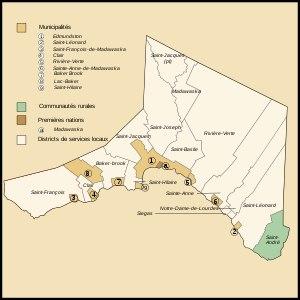
Le Madawaska, souvent appelé Haut-Saint-Jean ou parfois Madaouaska, ou encore l'Acadie des terres et forêts, est une région du Nord-Est de l’Amérique du Nord. Elle comprend le Nord du comté d'Aroostook dans l’État américain du Maine ainsi que le comté de Madawaska et le Nord du comté de Victoria dans la province canadienne du Nouveau-Brunswick. L'auteur Rino Morin-Rossignol a proposé, de façon plutôt humoristique, que le gentilé pour les habitants de cette région prenne le nom de « Acadien géo-sylvestre » en raison des influences acadiennes sur cette contrée.
Le comté de Madawaska est situé dans le nord-ouest du Nouveau-Brunswick, au Canada. Il est bordé au nord par le comté de Restigouche, à l'est par le comté de Victoria, au sud par le comté d'Aroostook, au Maine et à l'ouest par le Témiscouata, au Québec. Le fleuve Saint-Jean forme une frontière naturelle avec le Maine. Il y avait au total 33 422 habitants en 2011. Le Madawaska est surnommé la queue de poêle du Nouveau-Brunswick.